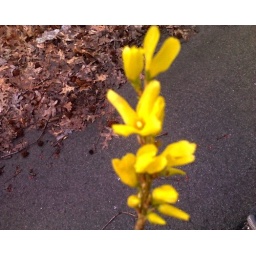
i was walking in the park n i found this flower .. i was amazed by the bright color